History of the Kingdom of Italy (1861–1946)

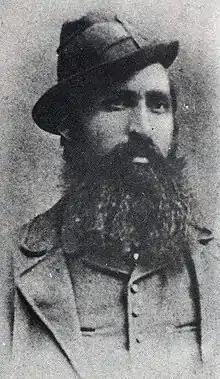
Carmine Crocco

The transition was not smooth for the south (the "Mezzogiorno"). The path to unification and modernization created a divide between Northern and Southern Italy called Southern question. People condemned the South for being "backwards" and barbaric, when in truth, compared to Northern Italy, "where there was backwardness, the lag, never excessive, was always more or less compensated by other elements". Of course, there had to be some basis for singling out the South like Italy did. The entire region south of Naples was afflicted with numerous deep economic and social liabilities. However, many of the South's political problems and its reputation of being "passive" or lazy (politically speaking) was due to the new government (that was born out of Italy's want for development) that alienated the South and prevented the people of the South from any say in important matters. However, on the other hand, transportation was difficult, soil fertility was low with extensive erosion, deforestation was severe, many businesses could stay open only because of high protective tariffs, large estates were often poorly managed, most peasants had only very small plots, and there was chronic unemployment and high crime rates.